Melvin Grigsby

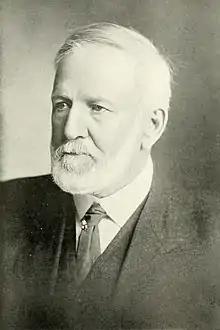
From Volume 5 of 1915’s "History of Dakota Territory" by George W. Kingsbury

Melvin Grigsby (June 8, 1845 – February 15, 1917) was an American attorney, politician, and military leader from South Dakota. A Union Army veteran of the American Civil War, Grigsby was most notable for his service as South Dakota Attorney General and an organizer and commander of the 3rd United States Volunteer Cavalry Regiment during the Spanish–American War.